Loke Chow Kit

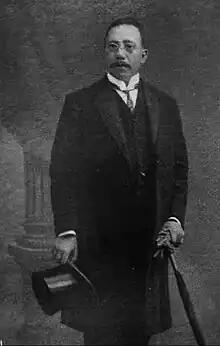
Loke Chow Kit circa 1908

Loke Chow Kit ( 1862– 28 August 1918) was a Malayan business magnate and philanthropist, who founded the first department store in Kuala Lumpur.